Lalabel, the Magical Girl

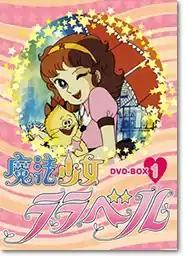
Cover of the 1st DVD box

is a magical girl anime television series by Toei Animation. It aired from 15 February 1980 to 27 February 1981 on TV Asahi.